Carrière des Nerviens Regional Nature Reserve

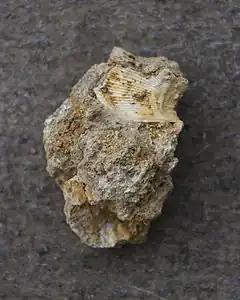
Sarrasin de Bettrechies : a shelly limestone

The stones used to backfill the quarry are those which underlie the Givetian limestone extracted in the Bellignies quarry. There is "", a coarse shelly limestone, deep gray, yellowish when it outcrops, detrital ferruginous dated to the Lower Cenomanian epoch, a hundred million years ago. There is clay and very glauconitic marl of the Upper Cenomanian stage, enriched by a pebble conglomerate paléozoïc stones. These rocks contain "Praeactinocamax plenus", "Chlamys asper", "Ostrea diluviana" and radiated fossils: "Janira quadricostata", "Cyprina ligeriensis", "Arca mailleana". There is also bluish marl of the Turonian.